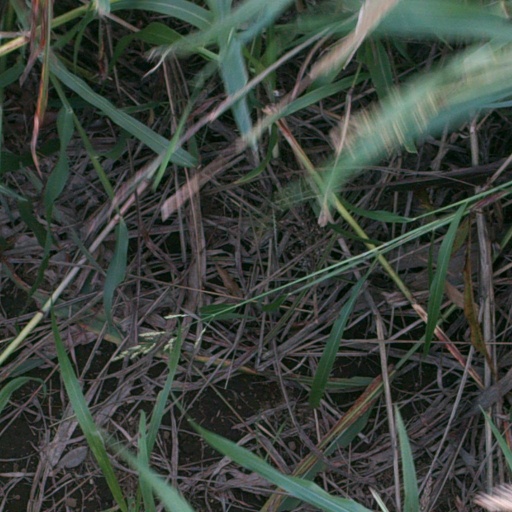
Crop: sorghum